List of birds of Brazil

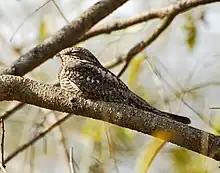
Lesser nighthawk

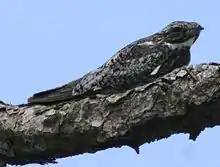
Common nighthawk

Order: CaprimulgiformesFamily: Caprimulgidae